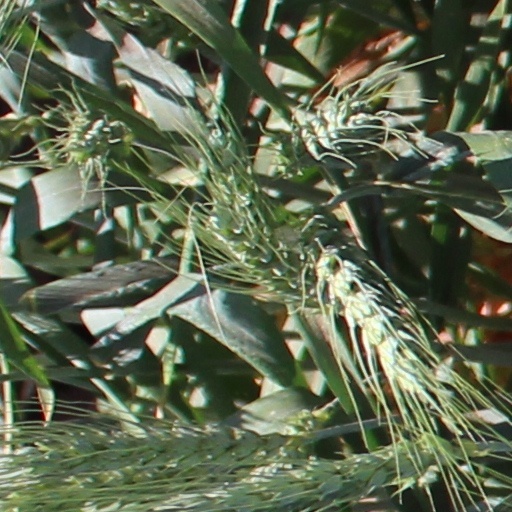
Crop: wheat